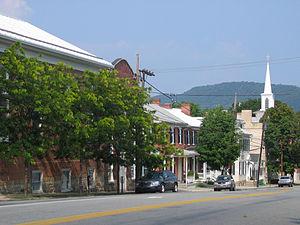
Le borough de Bedford est le siège du comté de Bedford, situé en Pennsylvanie, aux États-Unis. Sa population s’élevait à 2 841 habitants lors du recensement de 2010.